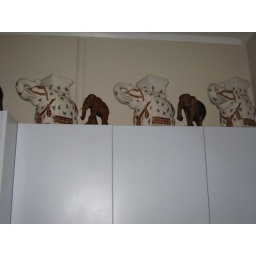
elephants on top of kitchen cupboards above microwave looking to dinning room